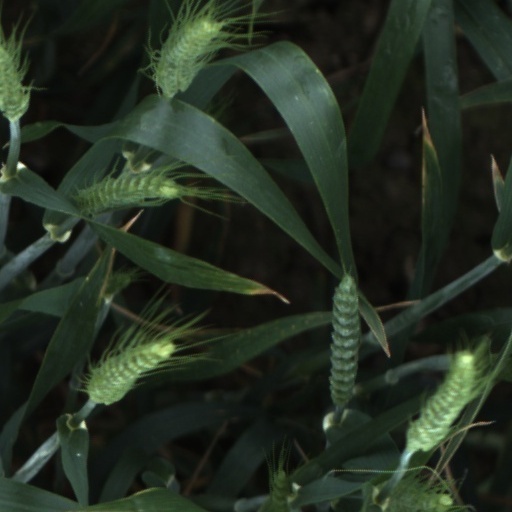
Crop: wheat